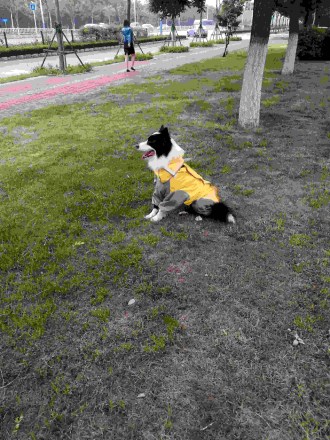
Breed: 2594-n000109-Border_collie